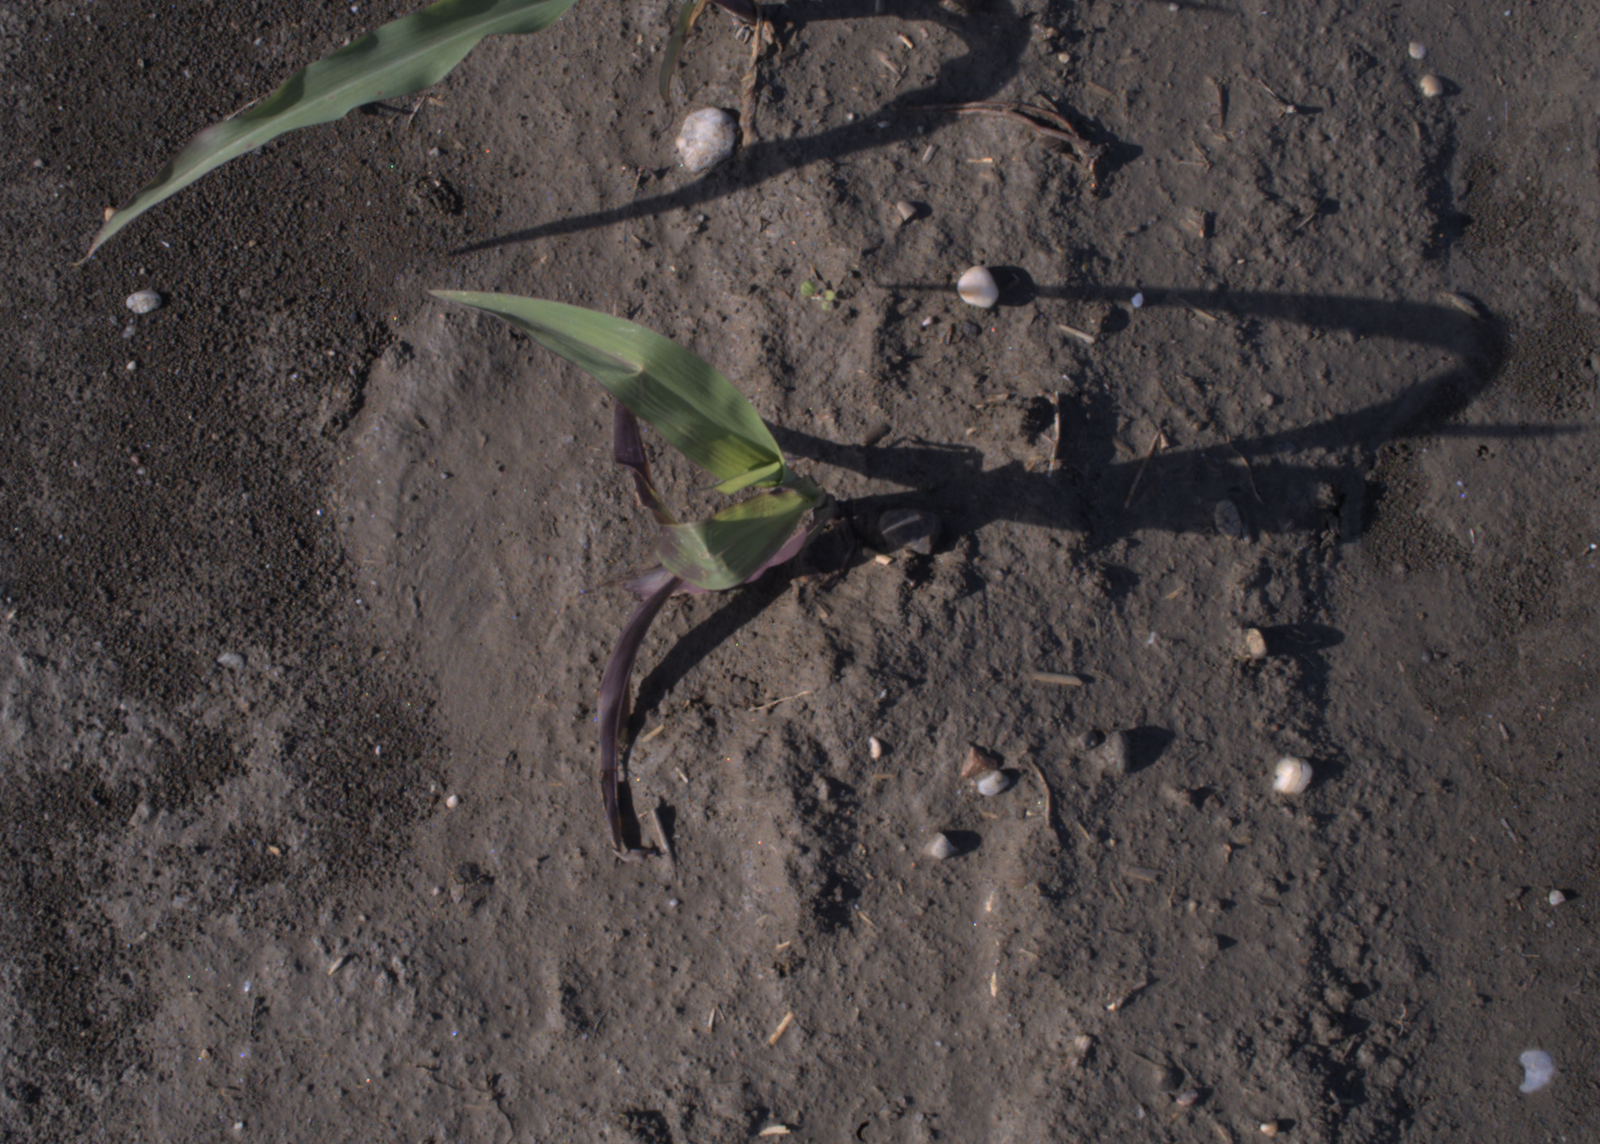
Capture date: 02.09.2020 09:13:01
Weather: sunny
Wind: medium
Seeding date: 21.07.2020
Plant canopy height (mm): 910